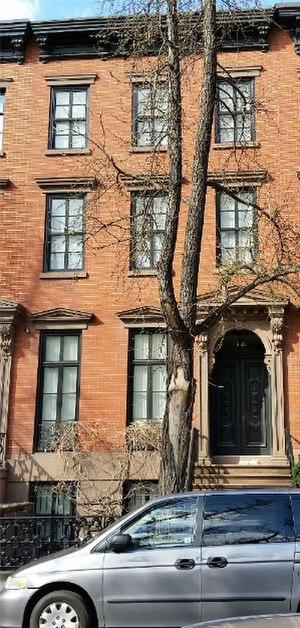
Starr Faithfull est une mondaine américaine dont la mystérieuse mort par noyade à l'âge de 25 ans en 1931 est devenue une histoire sensationnelle de tabloïd. Les journaux publient des allégations selon lesquelles elle avait été abusée sexuellement dans son enfance par Andrew James Peters, un homme politique riche et éminent et ancien maire de Boston. Il est soupçonné de l'avoir assassinée. Les enquêteurs n'ont pas été en mesure de déterminer si son décès était un homicide ou un suicide, et son décès n'est toujours pas résolu.